Liancourt Rocks dispute

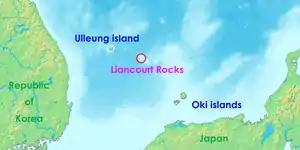
Location of Liancourt Rocks between South Korea and Japan

On August 10, 1951, a secret correspondence currently known as the Rusk documents was sent to South Korea communicating the then U.S. position on issues of territorial sovereignty in the Peace Treaty explaining why the US believed Liancourt Rocks were Japanese territory: ""[T]his normally uninhabited rock formation was according to our information never treated as part of Korea and, since about 1905, has been under the jurisdiction of the Oki Islands Branch Office of Shimane Prefecture of Japan. The island does not appear ever before to have been claimed by Korea.""